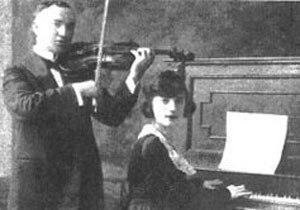
Le klezmer est une tradition musicale instrumentale des Juifs ashkénazes. Elle s’est développée à partir du XVᵉ siècle et ses origines – dépourvues de sources documentaires d’époque mais vraisemblables — seraient les musiques du Moyen-Orient, d’Europe centrale, d’Europe de l'Est.